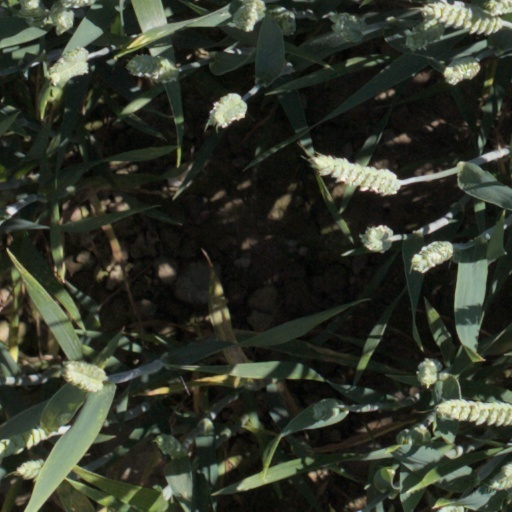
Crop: wheat